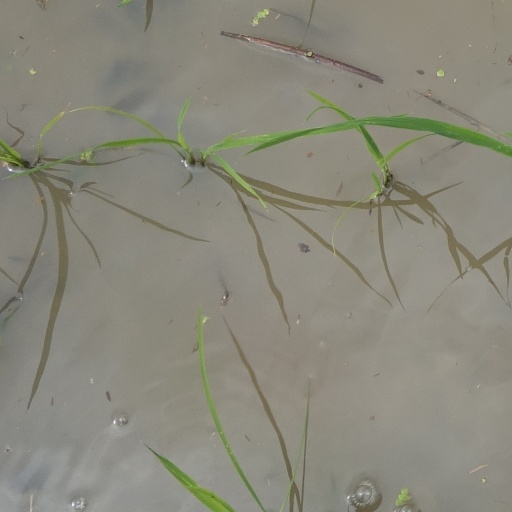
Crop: rice